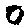
Label: 0